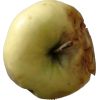
Label: Apple hit 1